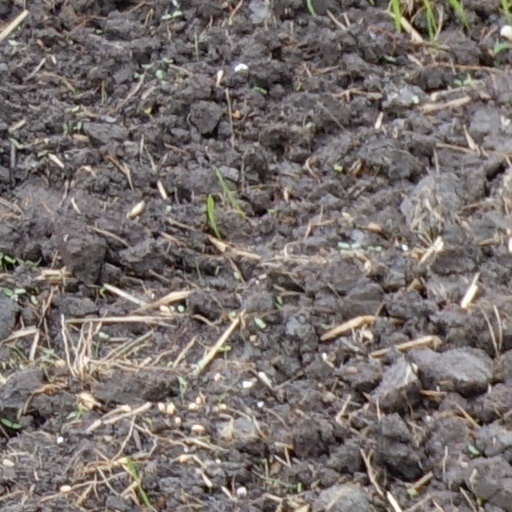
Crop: wheat